Question: Please indicate a possible affordance area of the sit_on_bench that can be used for sitting
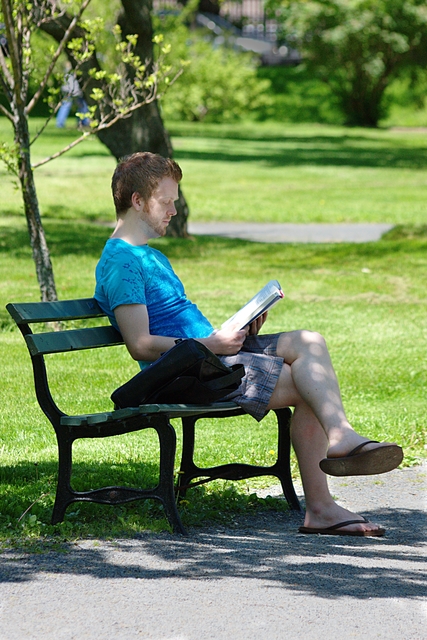
Answer: [60.644, 400.255, 294.047, 425.533]